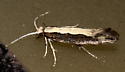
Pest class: diamondback_moth